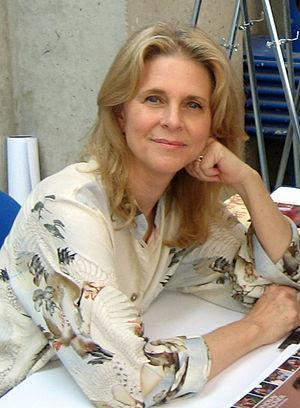
Lindsay Wagner, née le 22 juin 1949 à Los Angeles, en Californie, aux, est une actrice américaine.
Les Faucons de la nuit est un film américain réalisé par Bruce Malmuth, sorti en 1981.
Death Stranding est un jeu vidéo développé par Kojima Productions et édité par Sony Interactive Entertainment. Le jeu est sorti le 8 novembre 2019 sur PlayStation 4 et le 14 juillet 2020 sur Windows.